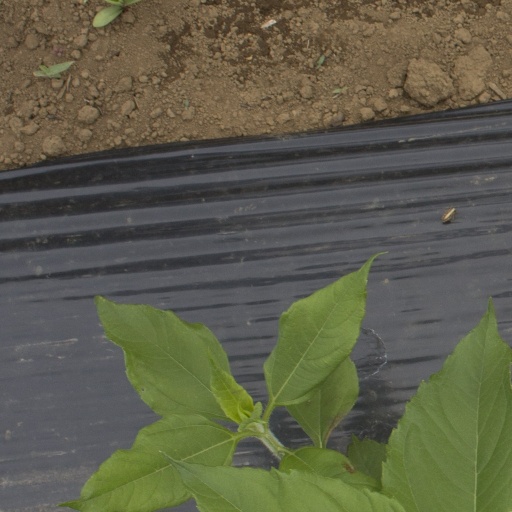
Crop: Jerusalem artichoke